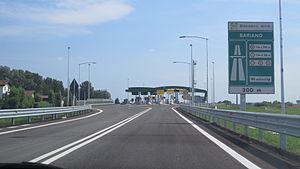
L'autostrada A35, autoroute A35, plus connue comme BreBeMi, acronyme des initiales des trois provinces traversées, Brescia, Bergame et Milan, relie ces villes avec un parcours alternatif, situé plus au sud par rapport à l’autoroute A4 (Italie). Elle est ouverte en 2014.